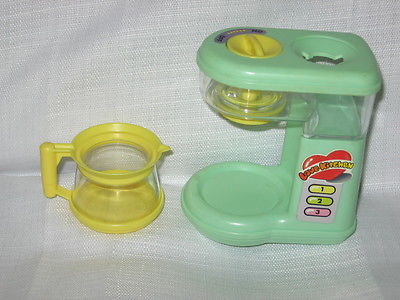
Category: toaster